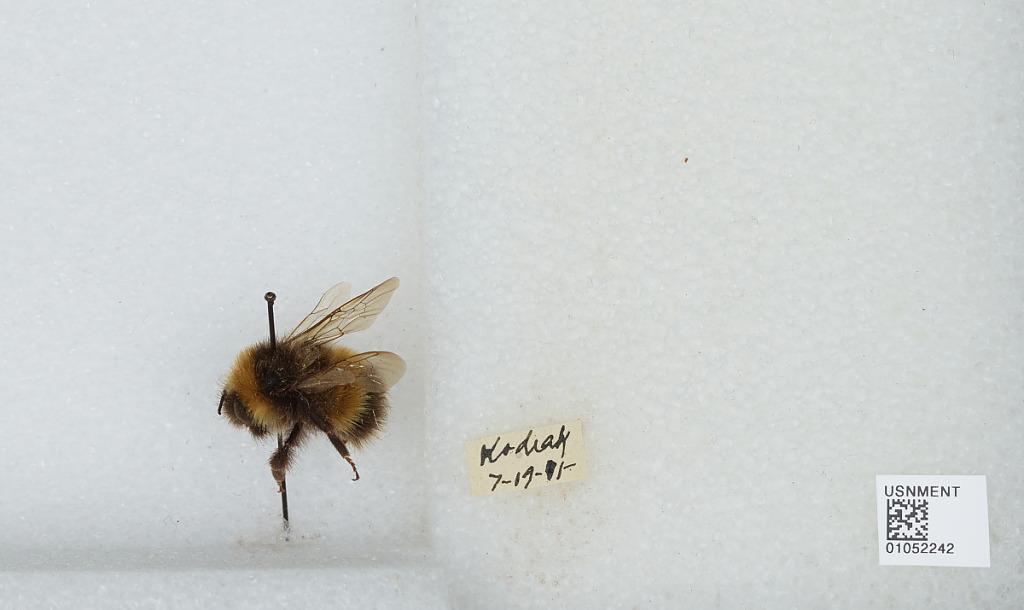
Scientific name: Bombus sp.
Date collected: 1915-7-19
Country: United States
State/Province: Alaska
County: Kodiak Island
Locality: Kodiak
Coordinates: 57.7931, -152.394